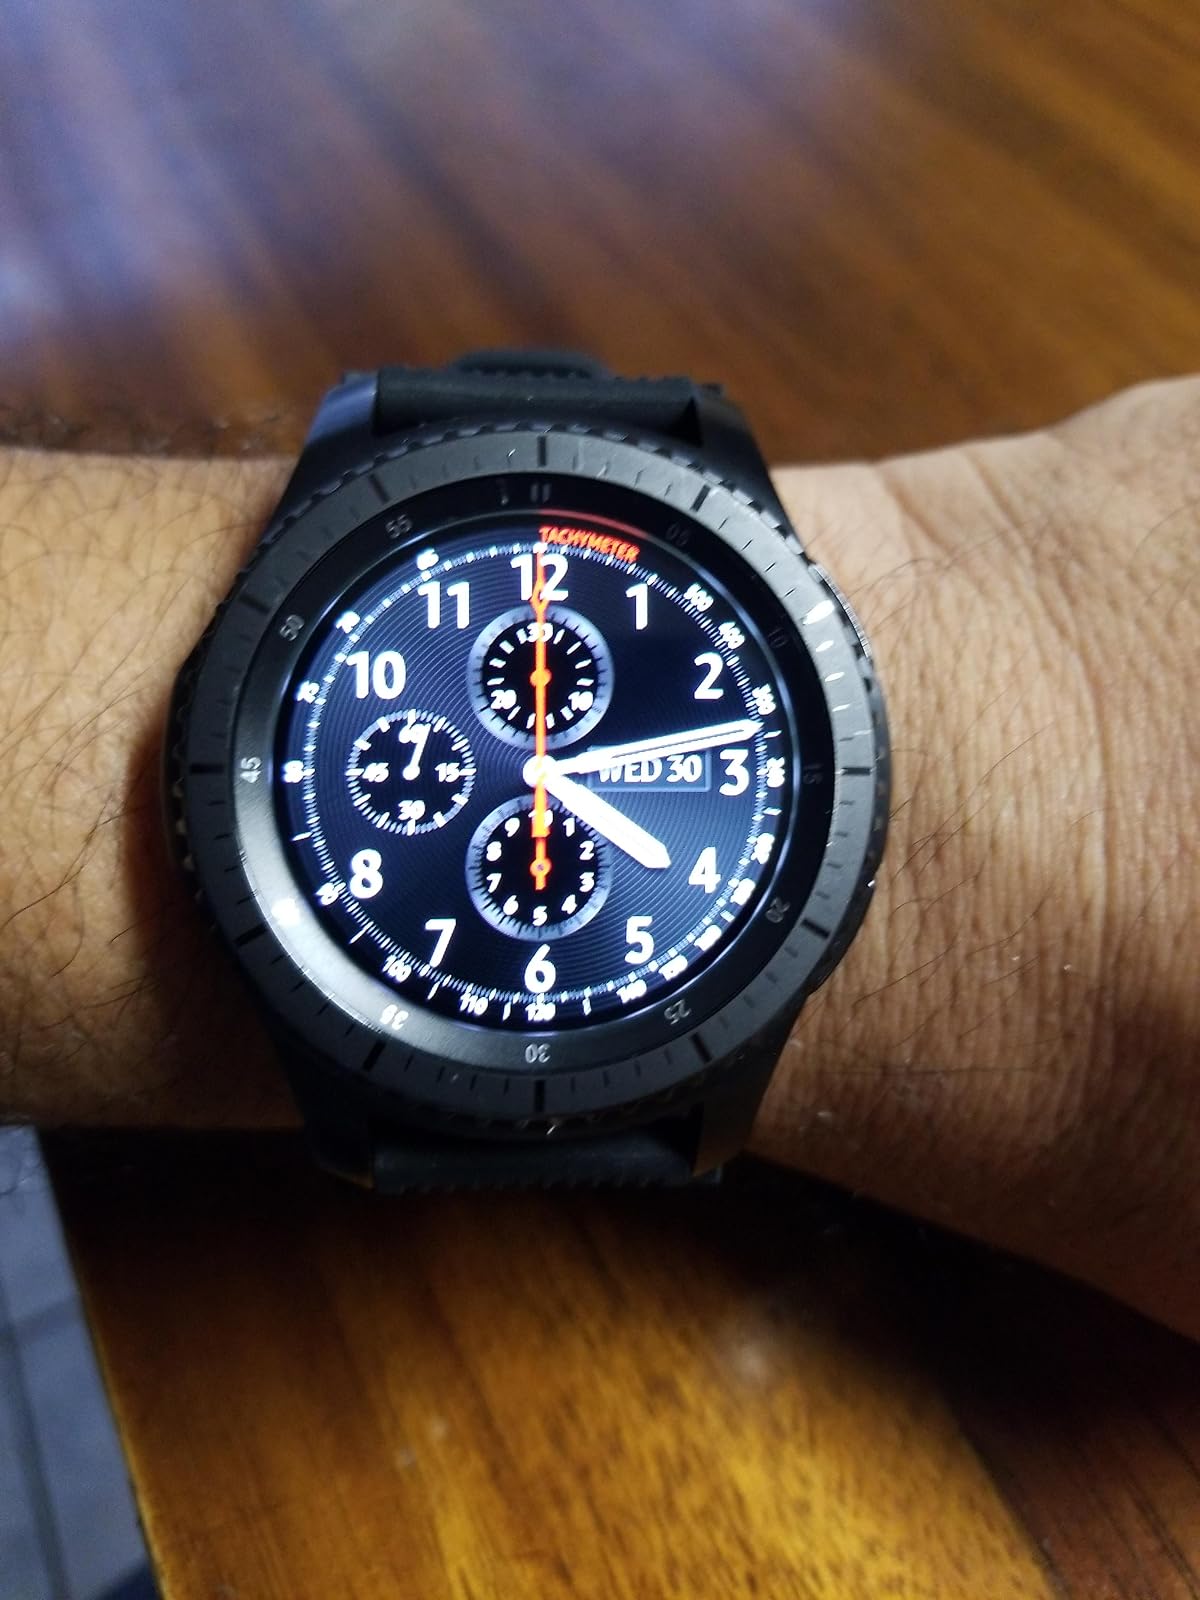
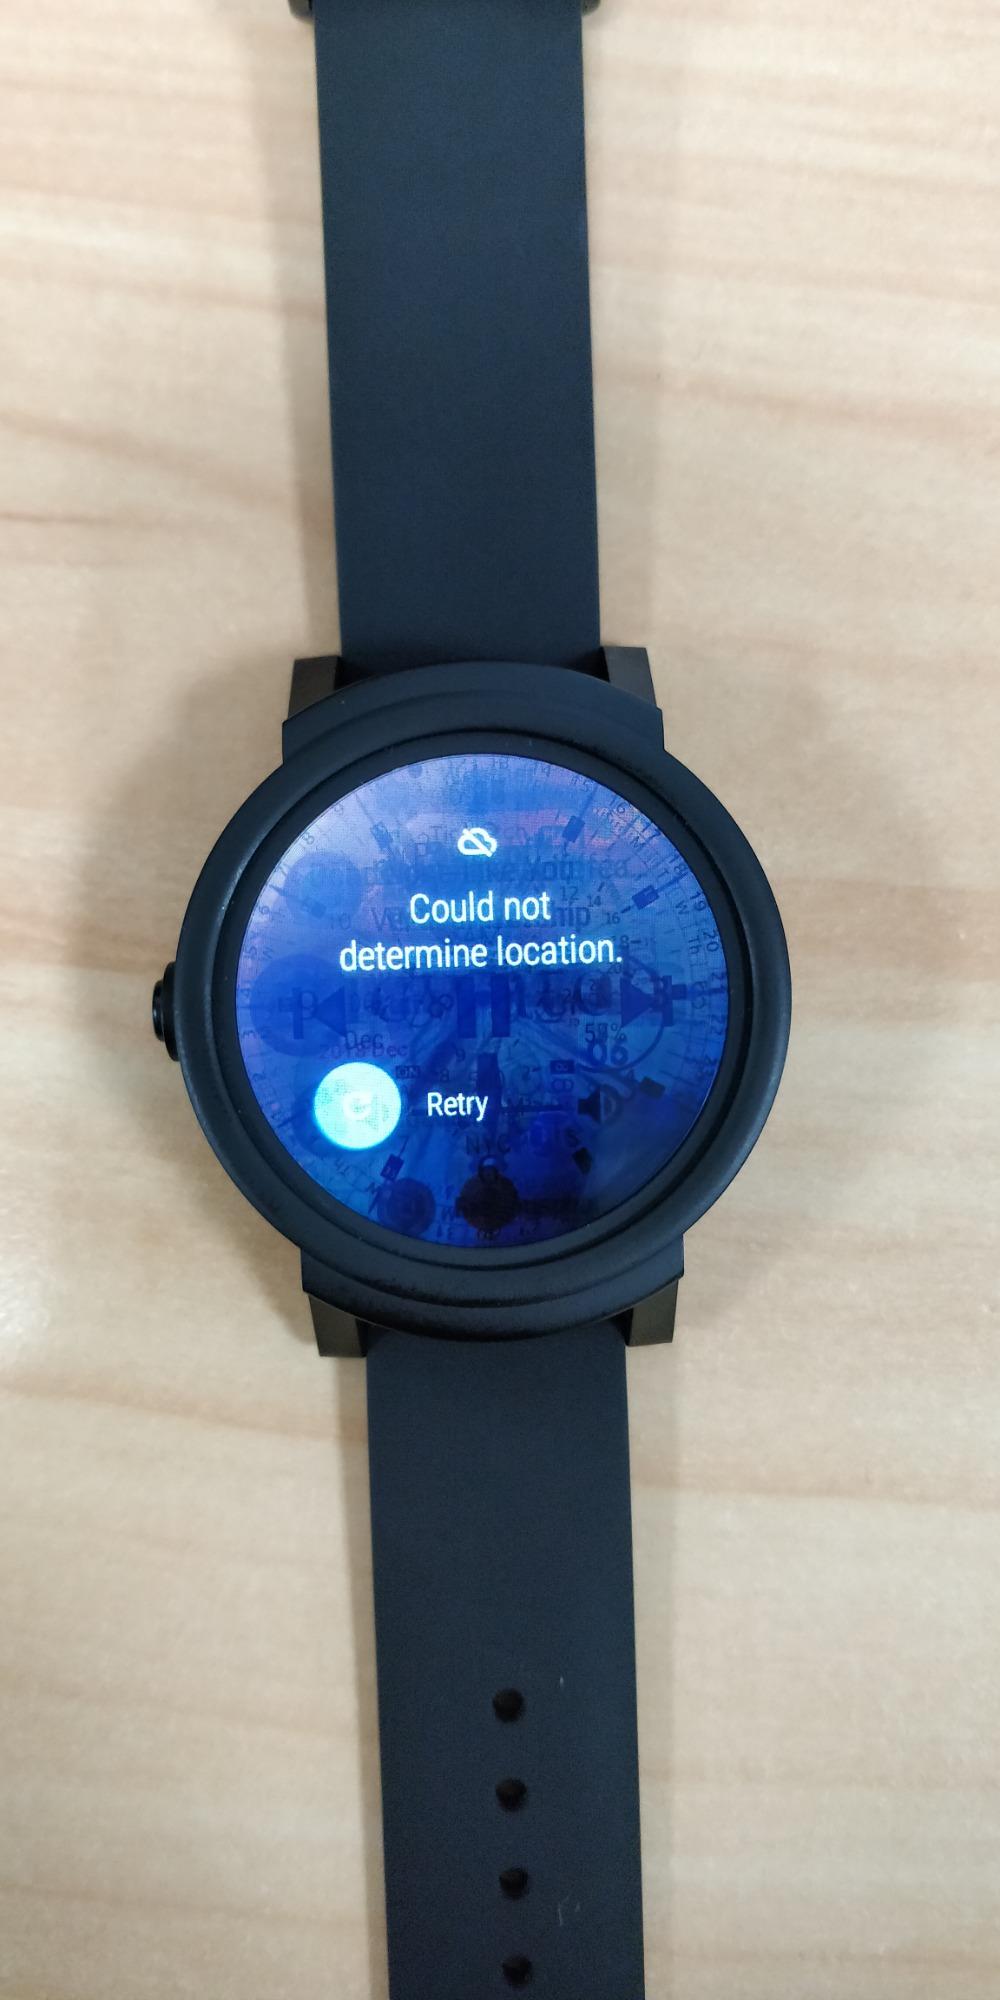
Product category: smartwatch
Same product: no